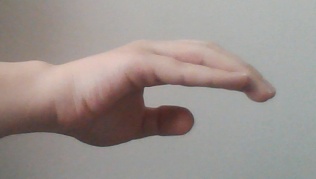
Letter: jeem